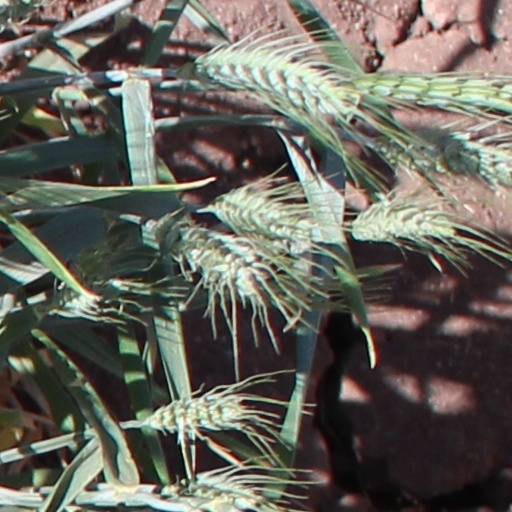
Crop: wheat